Naa Asheley Dordor

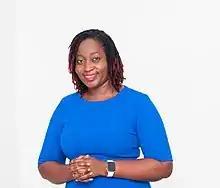

Naa Asheley Dordor is a Ghanaian Chiropractor and Chief Executive Officer of Nova Wellness Centre, a health center that incorporates chiropractic, nutrition, exercise and massage to treat patients.